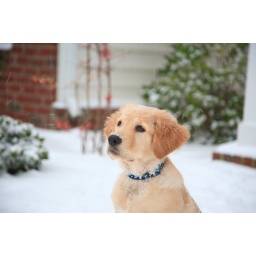
Baxter the dog in va beach